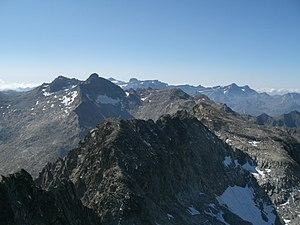
Vue du pic des Trois Conseillers (au premier plan).
Le pic des Trois-Conseillers est un sommet des Pyrénées françaises.